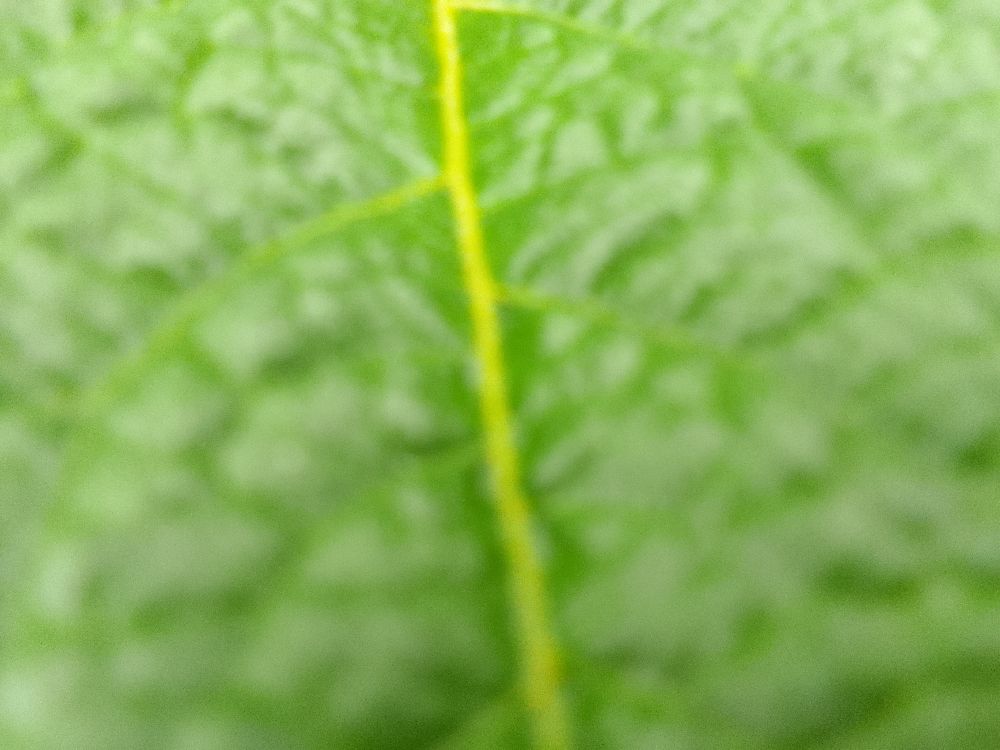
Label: Healthy